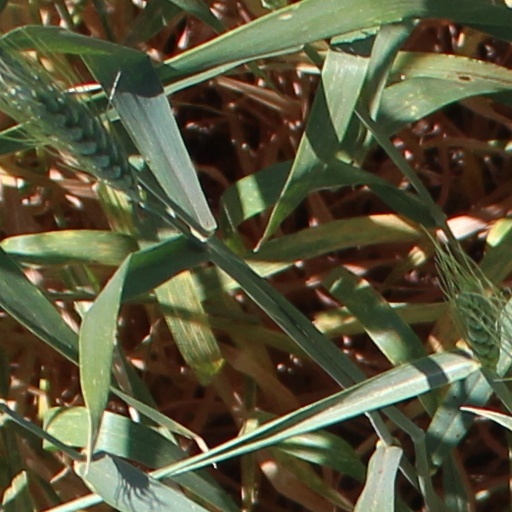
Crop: wheat